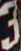
Number: 3